Kenji Miyazawa

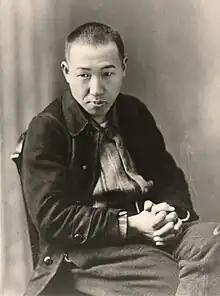
Kenji Miyazawa

was a Japanese novelist, poet, and children's literature writer from Hanamaki, Iwate, in the late Taishō and early Shōwa periods. He was also known as an agricultural science teacher, vegetarian, cellist, devout Buddhist, and utopian social activist.